The Valentine

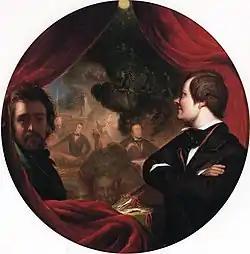
"Mann S. Valentine and the Artist", oil on canvas, William James Hubard, 1852. Collection of The Valentine

The Valentine is a museum in Richmond, Virginia dedicated to collecting, preserving and interpreting Richmond's history. Founded by Mann S. Valentine II 1898, it was the first museum in Richmond.